Avoca, Victoria

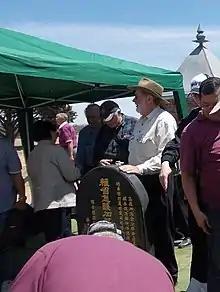
Avoca Cemetery - Official opening of the Chinese Memorial

The cemetery is located at 247 Sunraysia Highway Avoca Vic 3467. ( Coordinates ) Information on the interments, with more details and images of the headstones - here. The Avoca and District Historical Society Inc has erected a Memorial Wall in the old section of the Avoca Cemetery, to enable memorialisation of early citizens of the district buried in unmarked graves. Early in 2012 the Chinese Memorial Foundation in Melbourne sought permission to erect a memorial in the Avoca Cemetery in honour of their fellow countrymen who died in the area. This memorial was unveiled at a ceremony conducted on 23 November 2012.